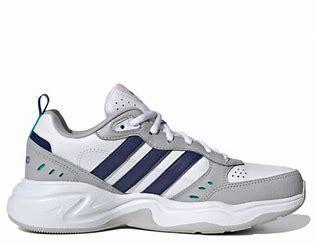
Brand: adidas
Model: NEO Strutter Athletic